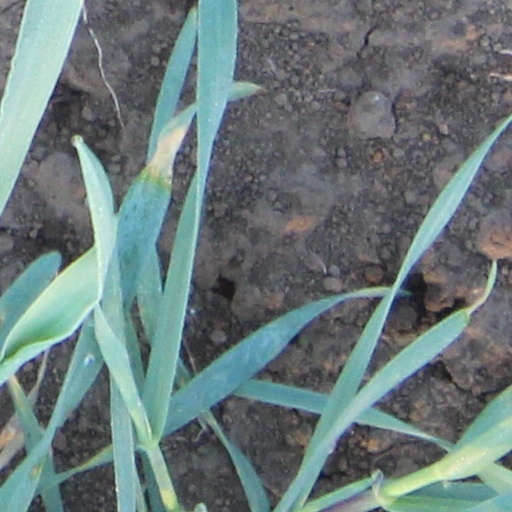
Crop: wheat